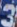
Number: 3